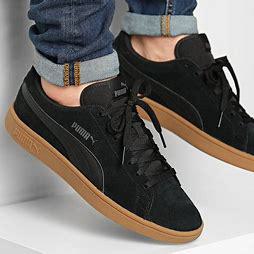
Brand: Puma
Model: Smash V2